Hersbruck–Pommelsbrunn railway

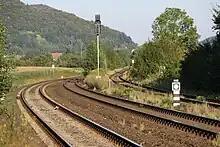
View from Hersbruck Ost to the east: the right track runs to Pommelsbrunn

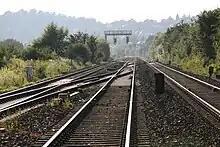
View of the tracks from Hersbruck Ost

Iron ore was long mined in the Auerbach area. The Hersbruck–Pommelsbrunn link was built by the Bavarian State Railways for the carriage of this ore to the former Maxhütte steelworks in Sulzbach-Rosenberg and it was opened on 15 October 1877.